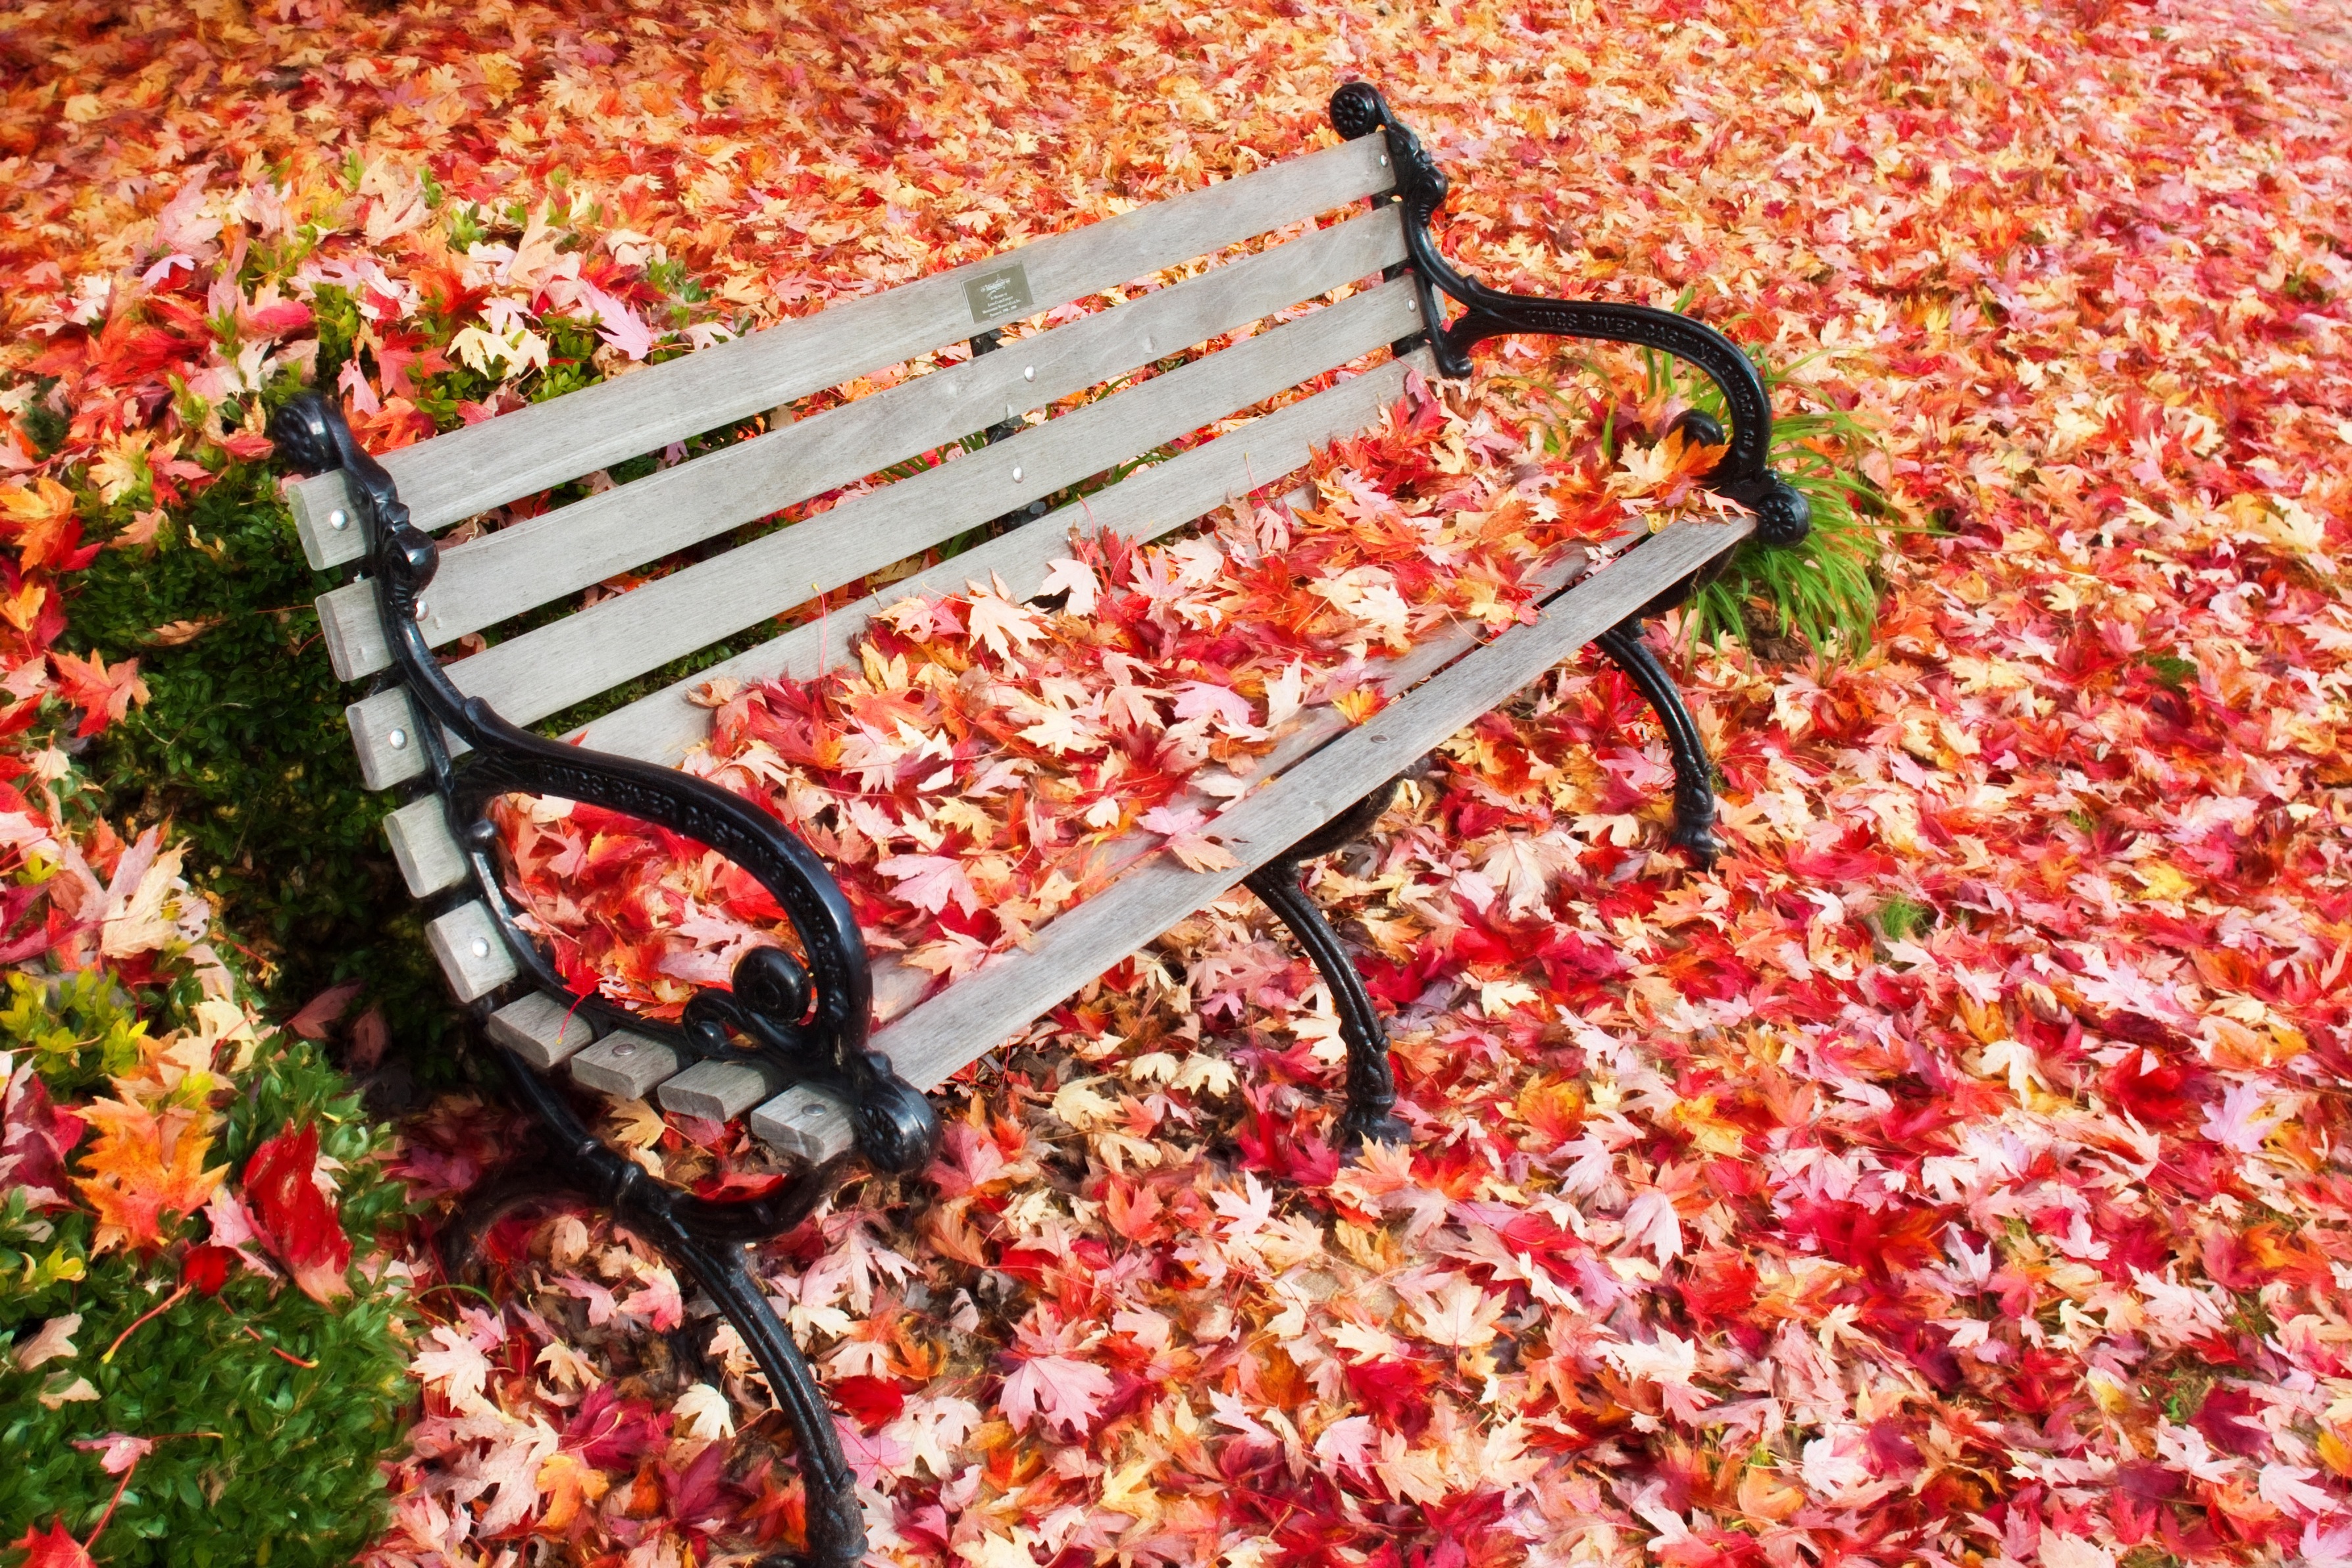
nature, plant, bench, leaf, fall, flower, orange, food, red, produce, autumn, park, colorful, season, leaves, october, autumn leaves, fall leaves, flowering plant, land plant